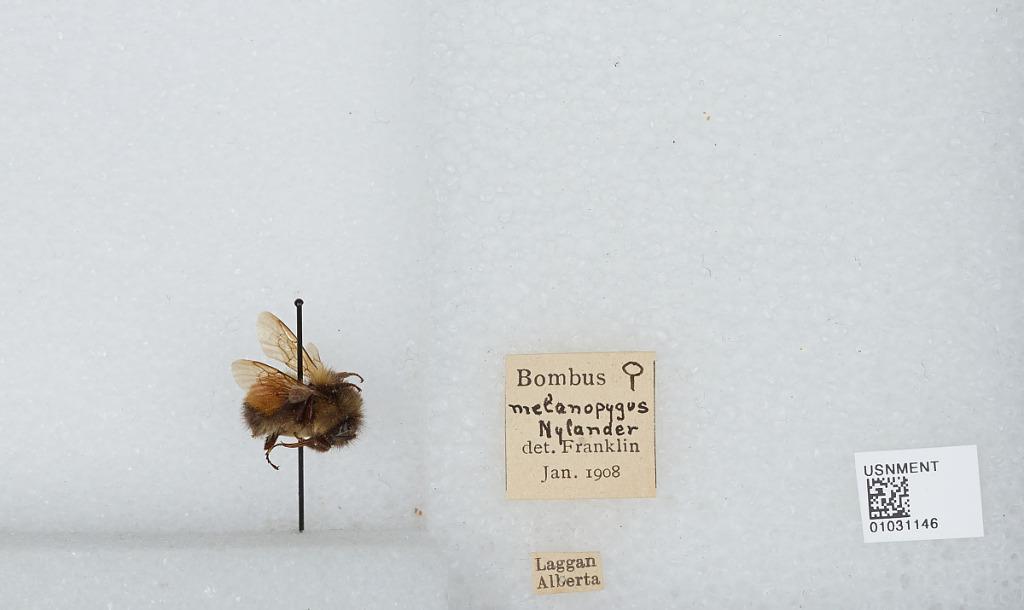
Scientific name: Bombus (Pyrobombus) melanopygus Nylander
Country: Canada
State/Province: Alberta
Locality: Lake Louise
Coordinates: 51.427, -116.195
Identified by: Franklin